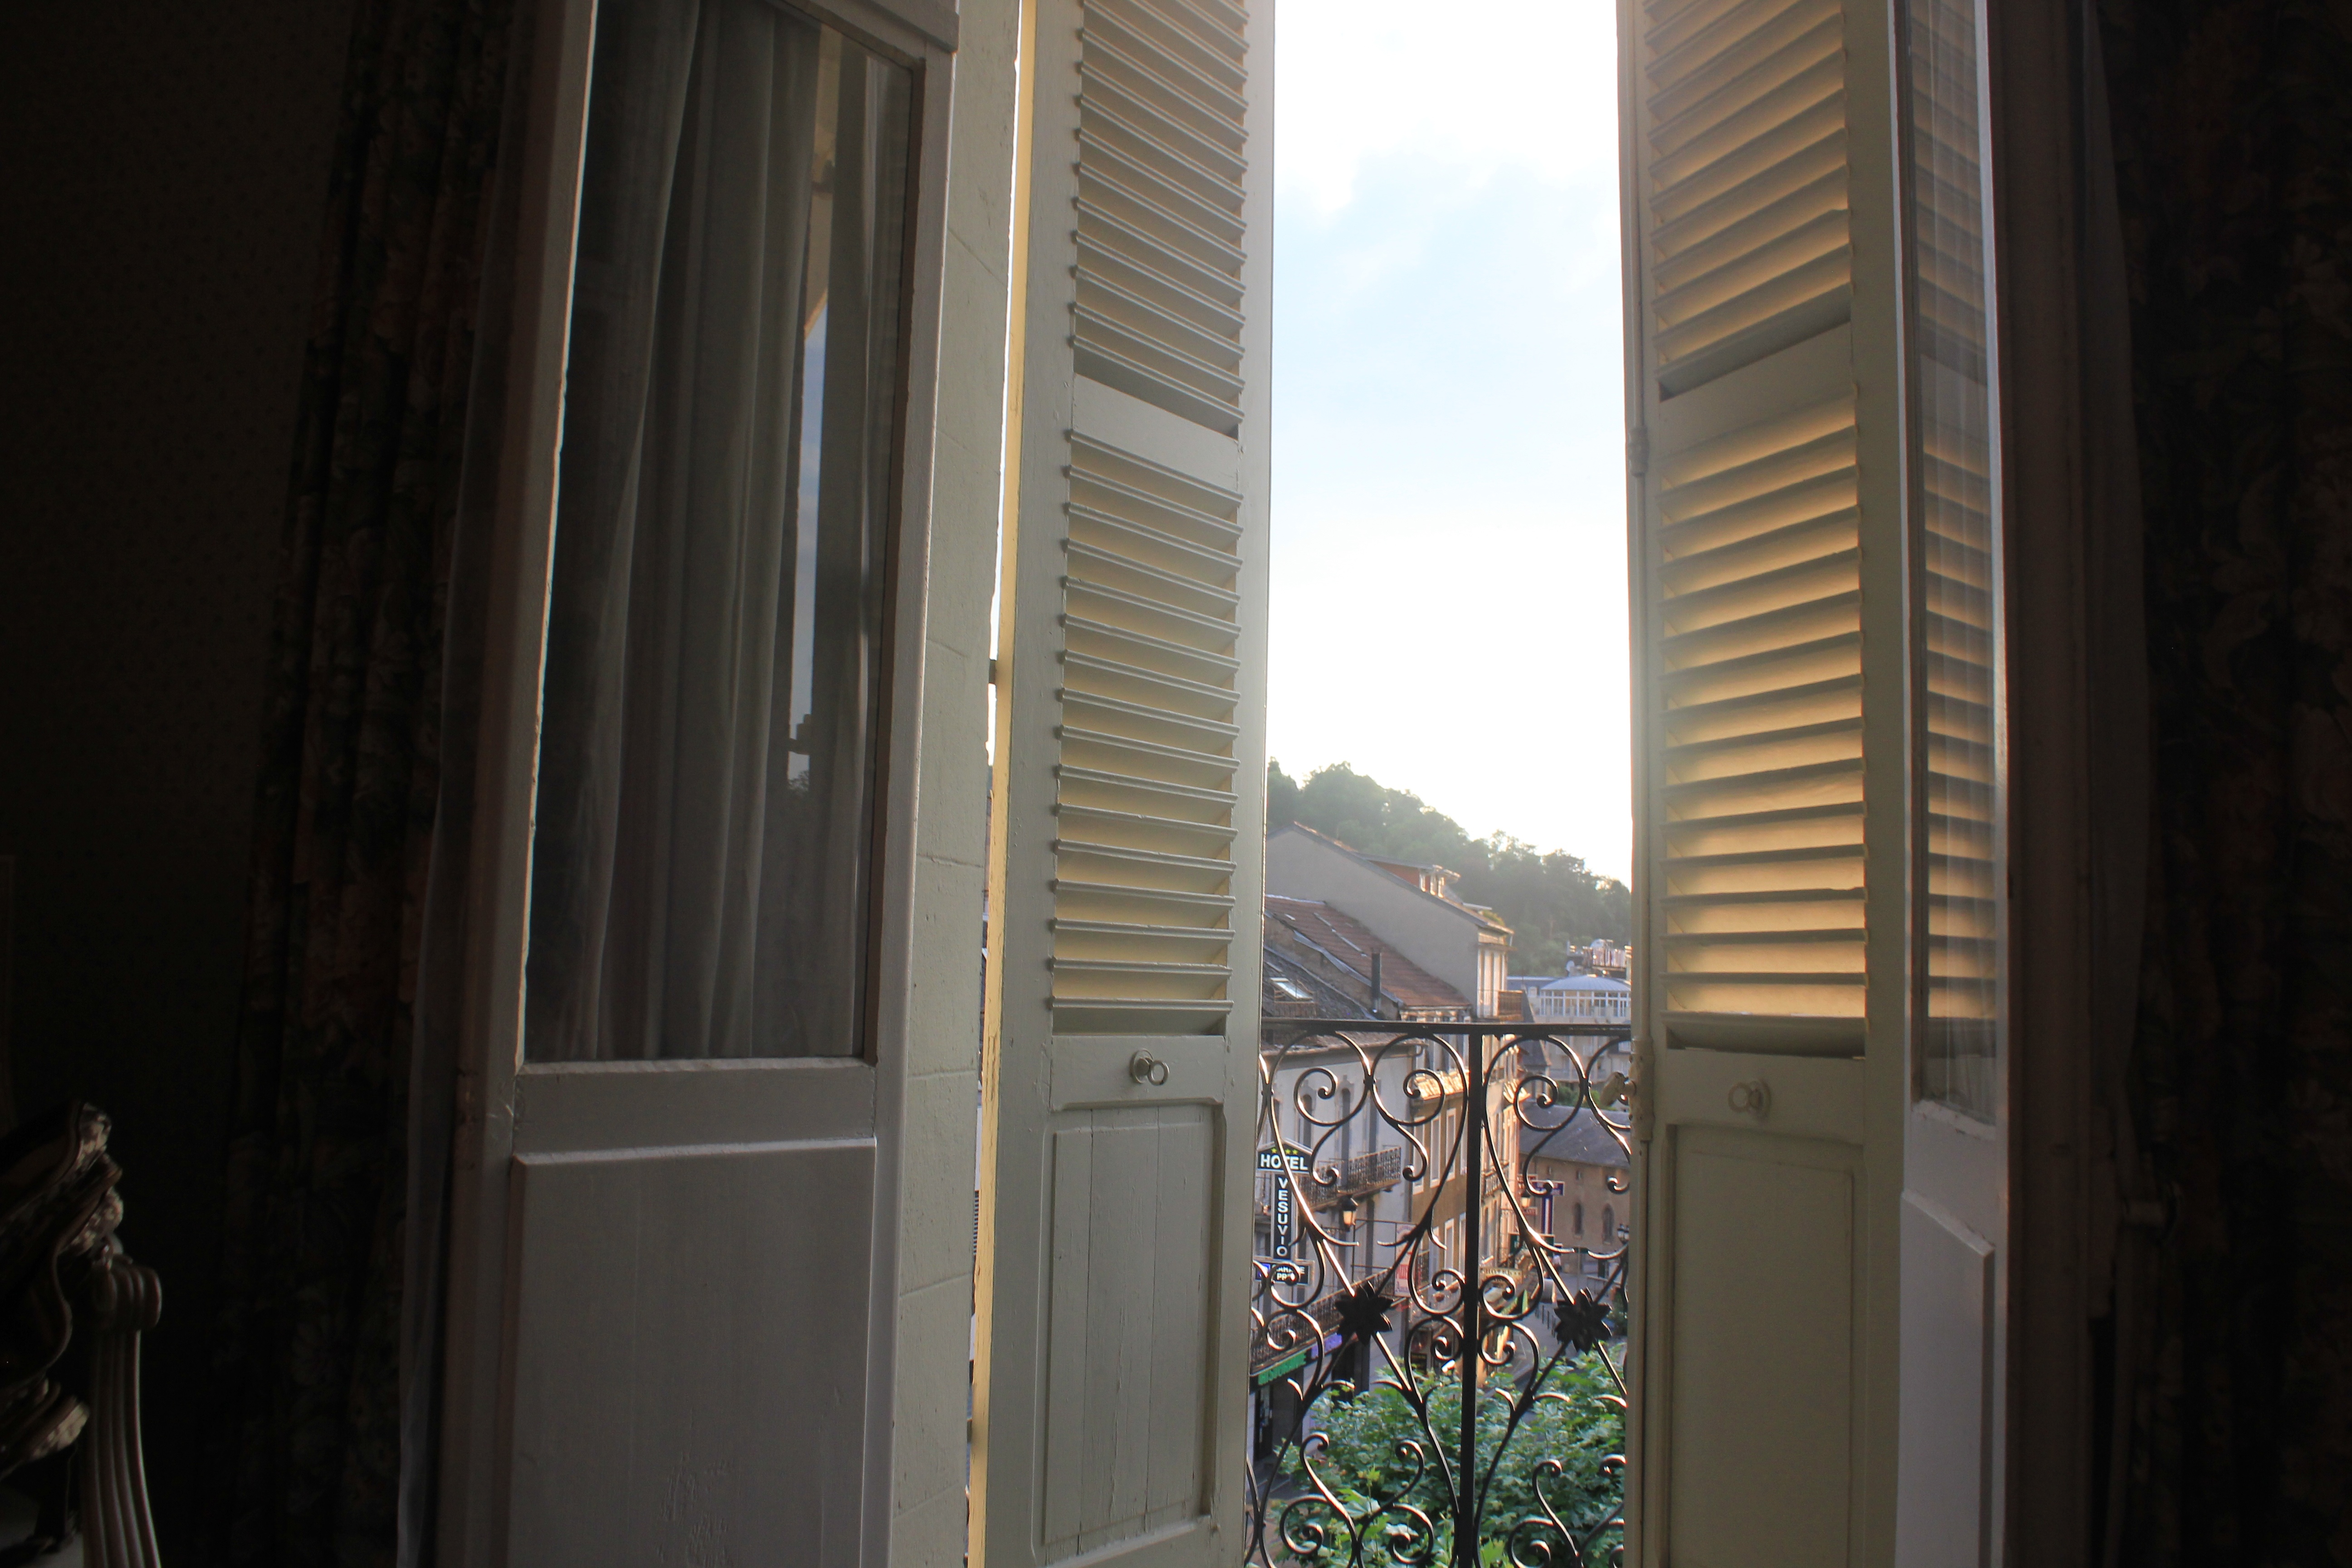
architecture, wood, house, window, home, facade, property, lighting, apartment, interior design, condominium, window covering